The Impatient Maiden

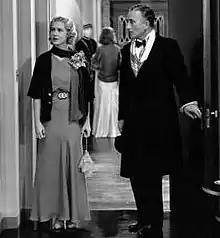
Mae Clark and John Halliday

The Impatient Maiden is a 1932 American pre-Code drama film directed by James Whale, starring Lew Ayres and Mae Clarke, and released by Universal Pictures. The screenplay was written by Richard Schayer and Winifred Dunn, based on the novel "The Impatient Virgin", by Donald Henderson Clarke.